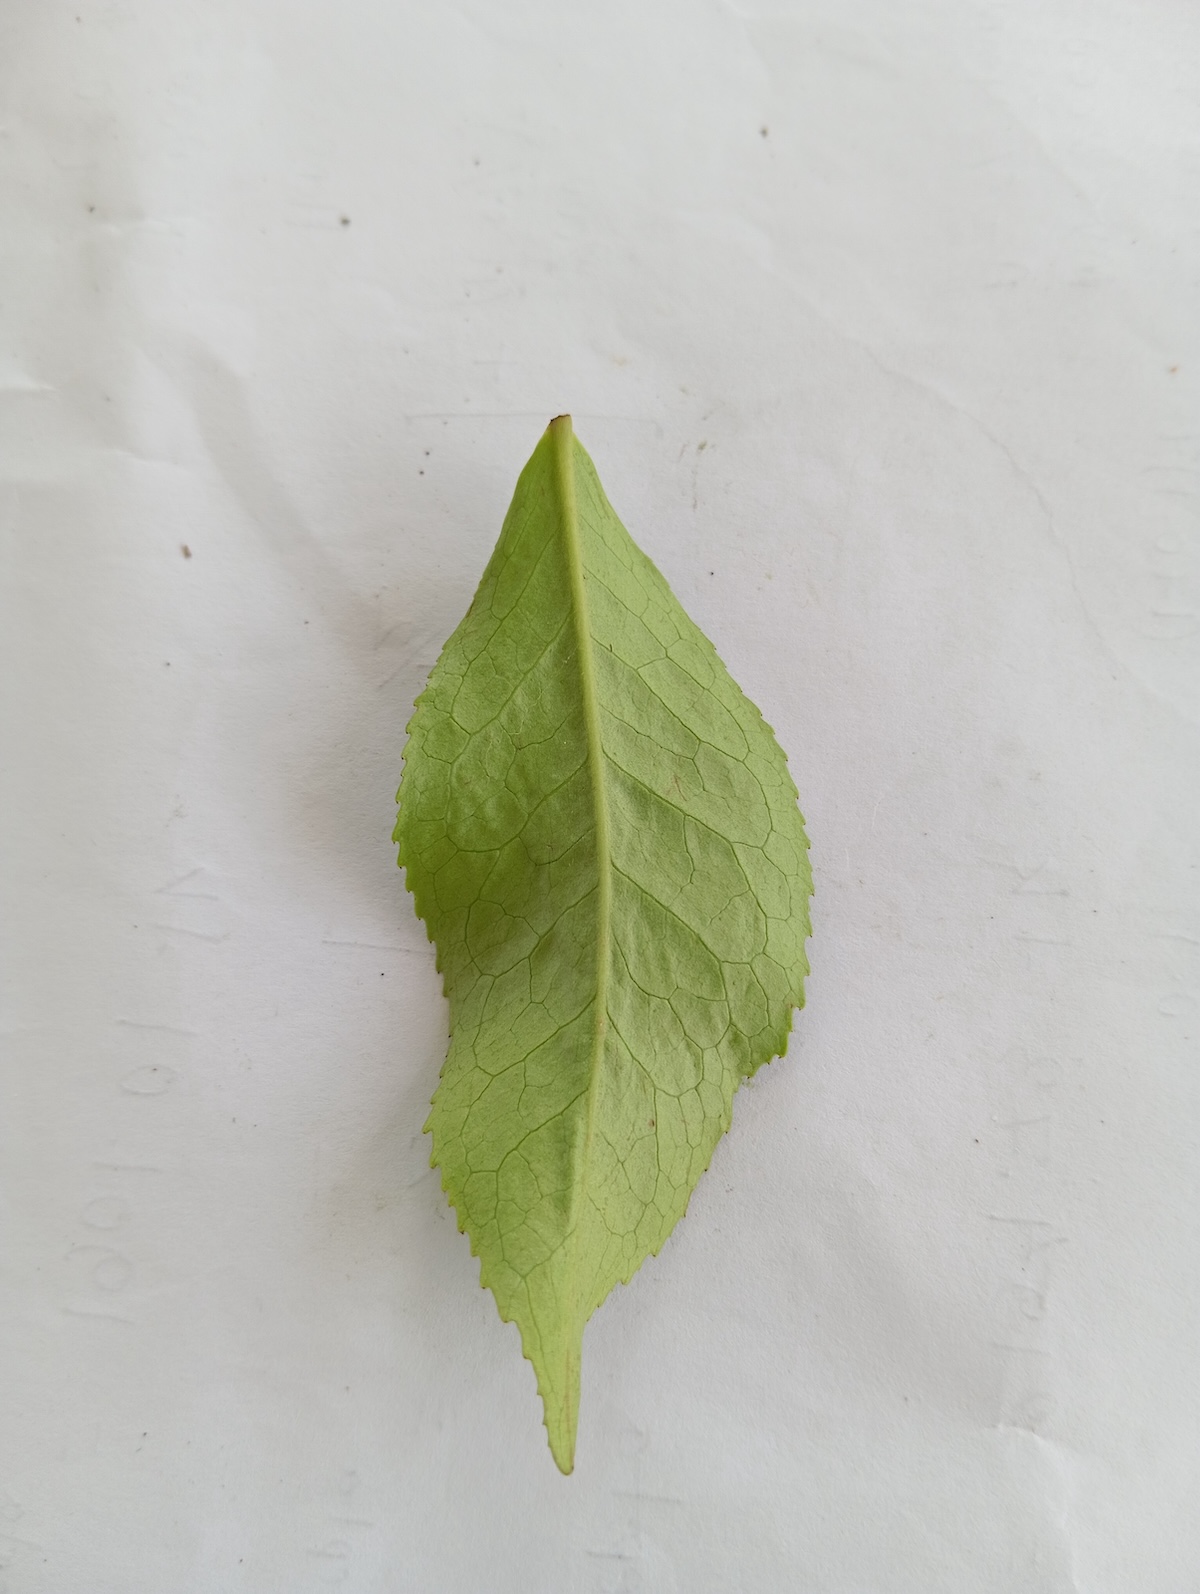
Label: Healthy leaf